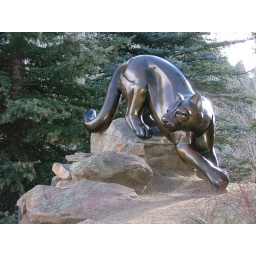
Somewhere in Estes Park, CO, a mountain lion is looking for you......maybe for lunch!